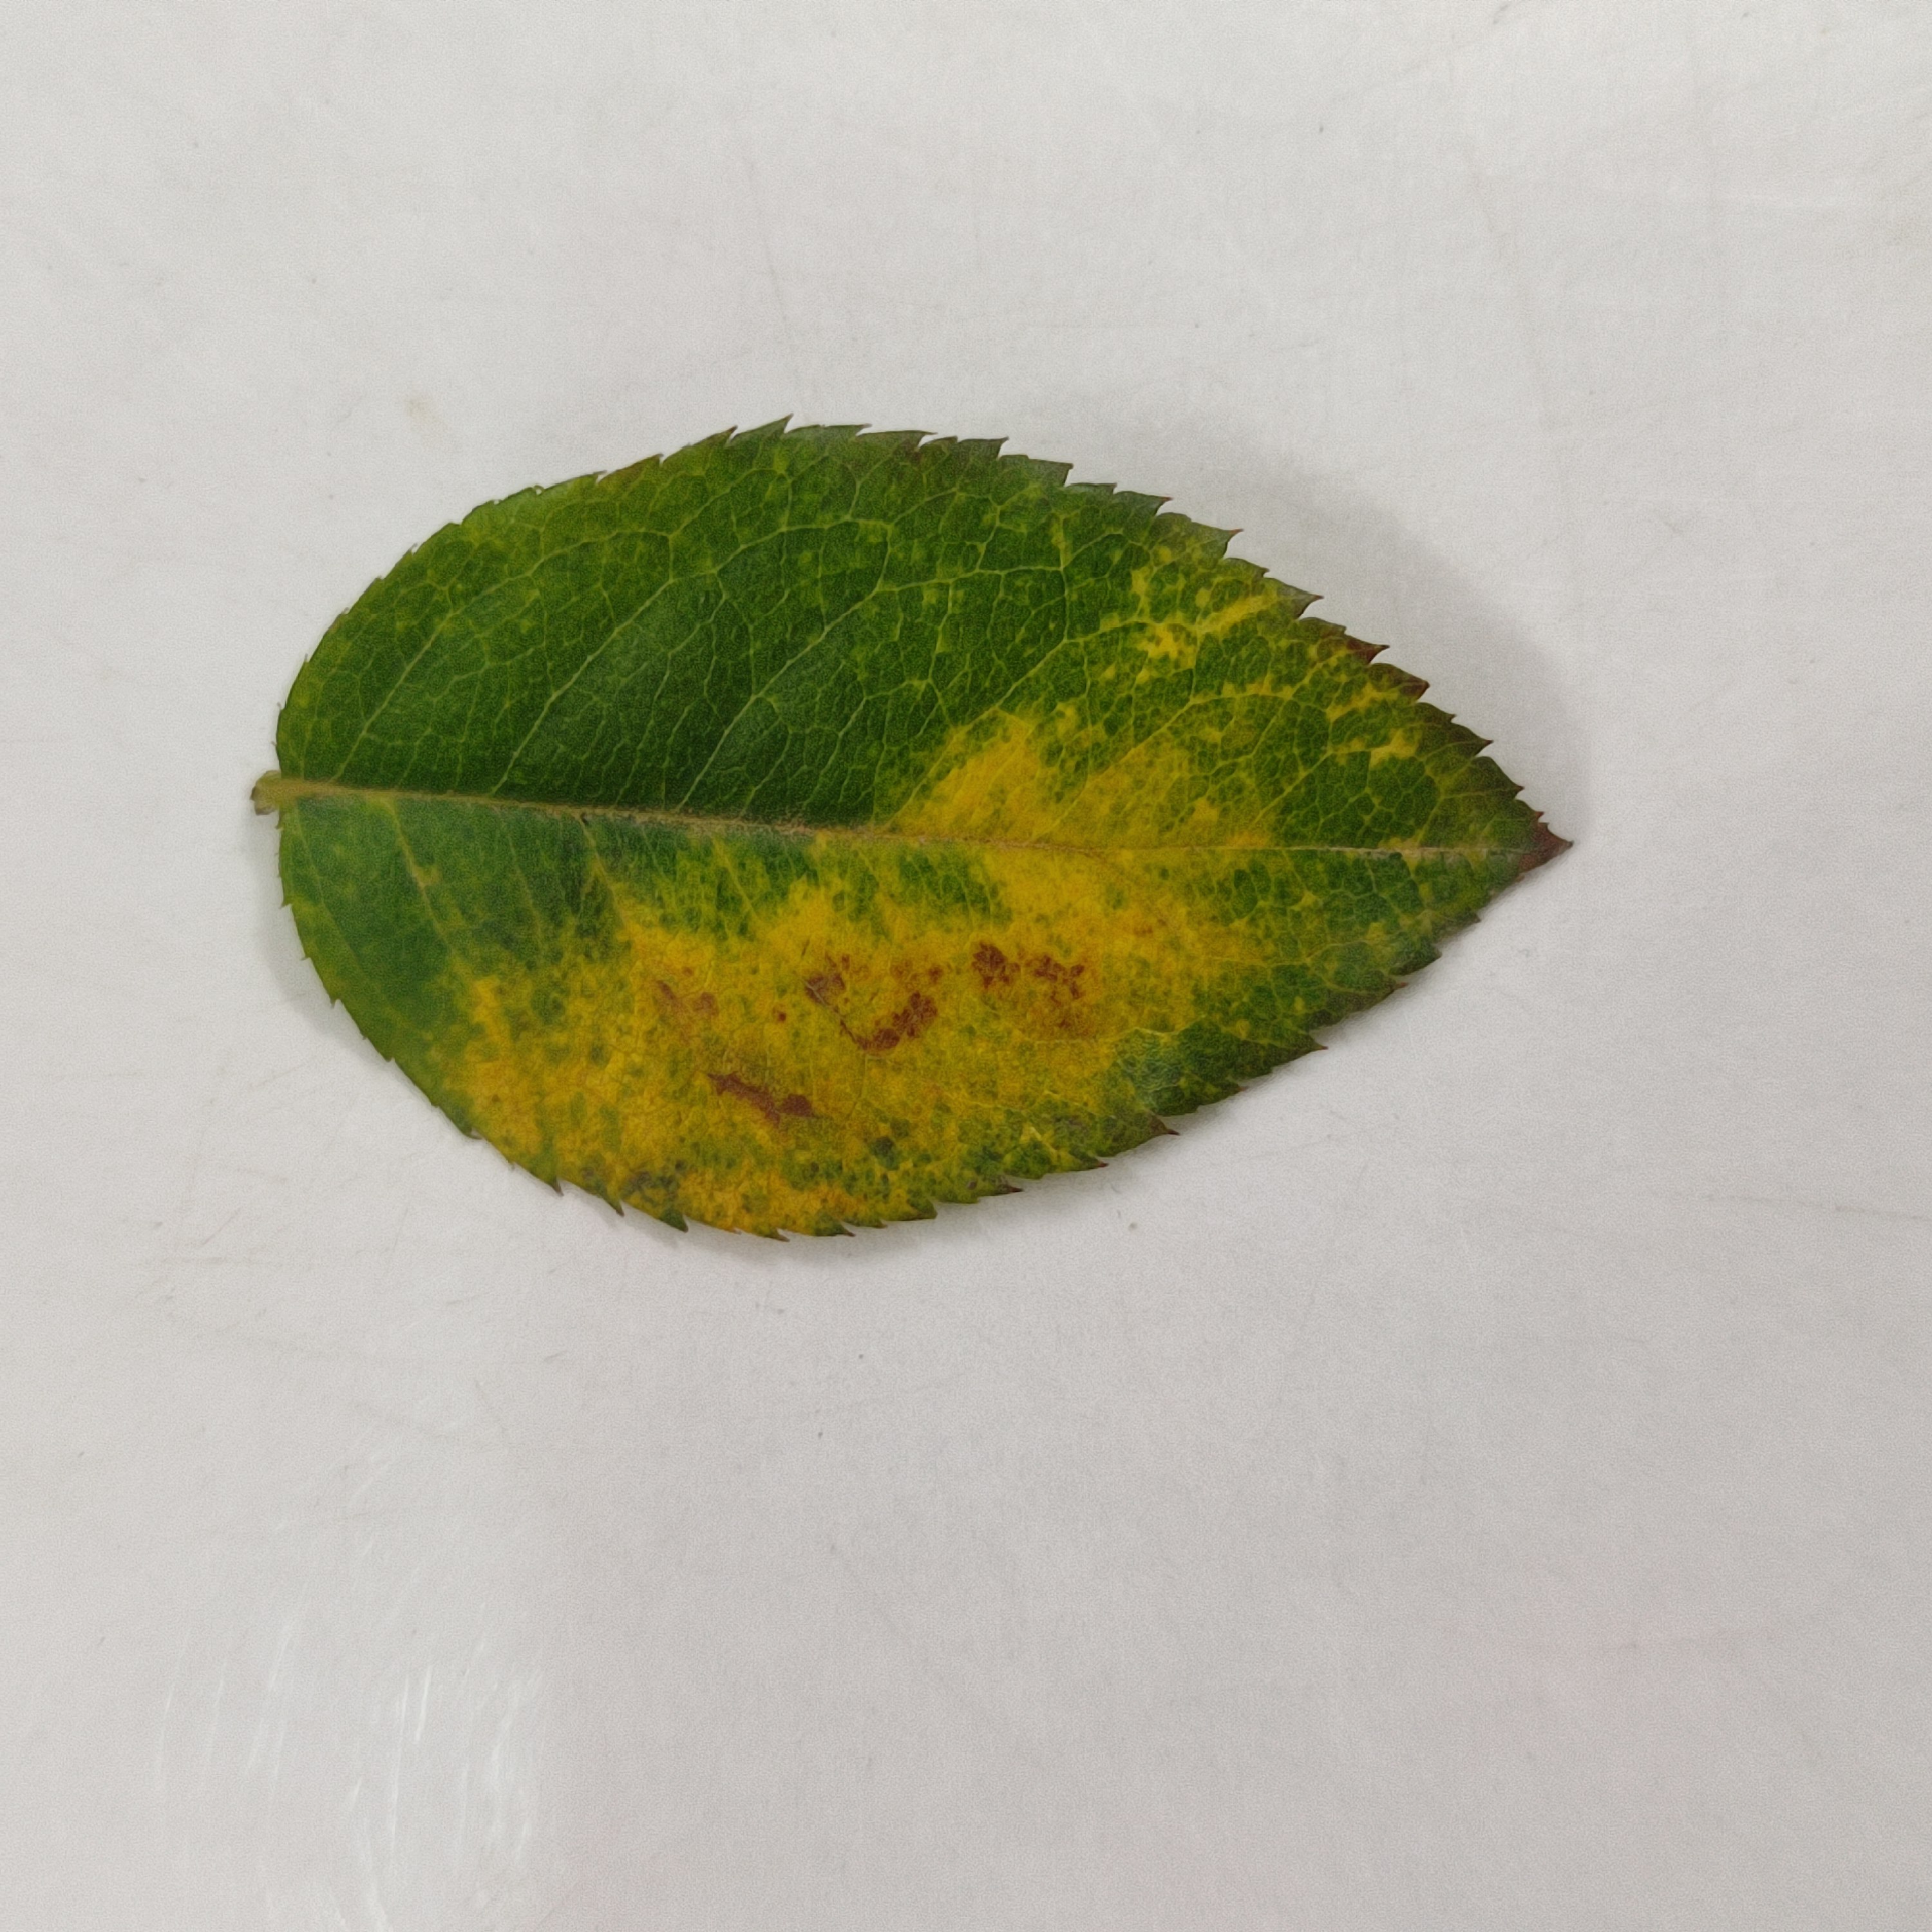
Label: Yellow Mosaic Virus